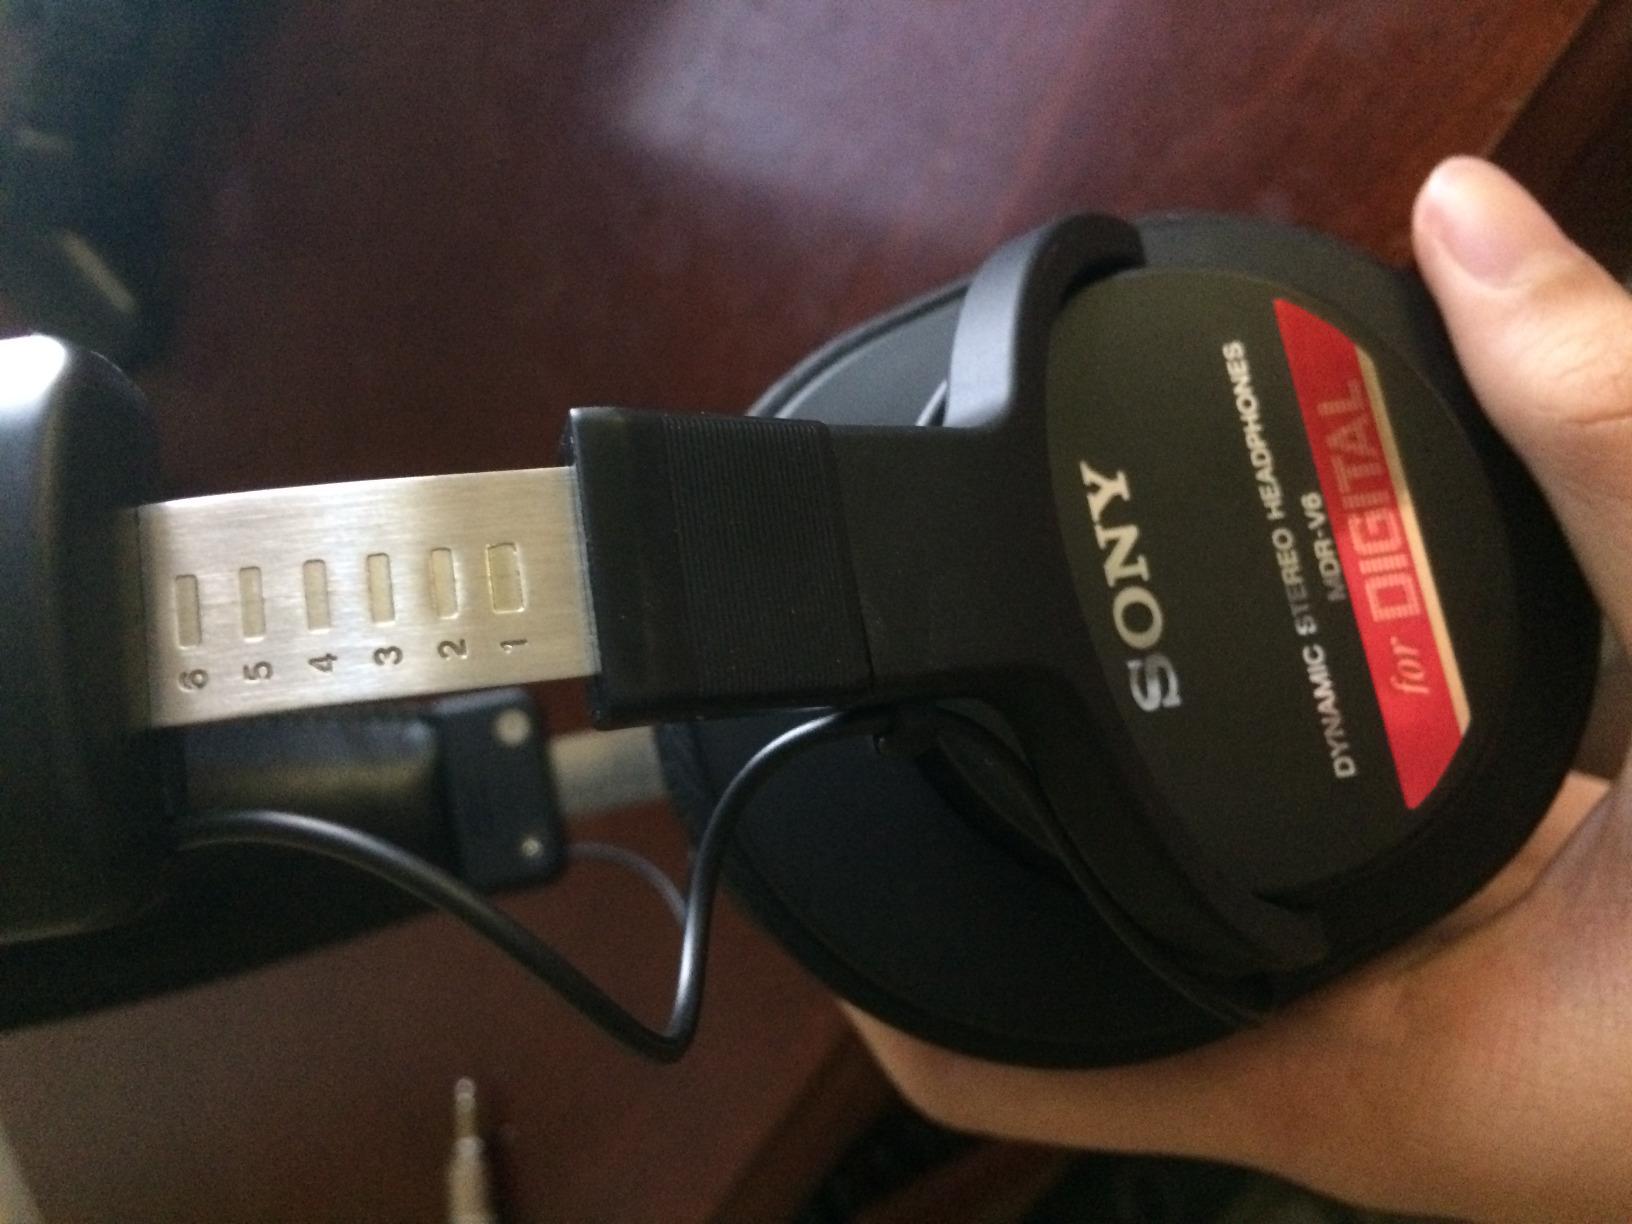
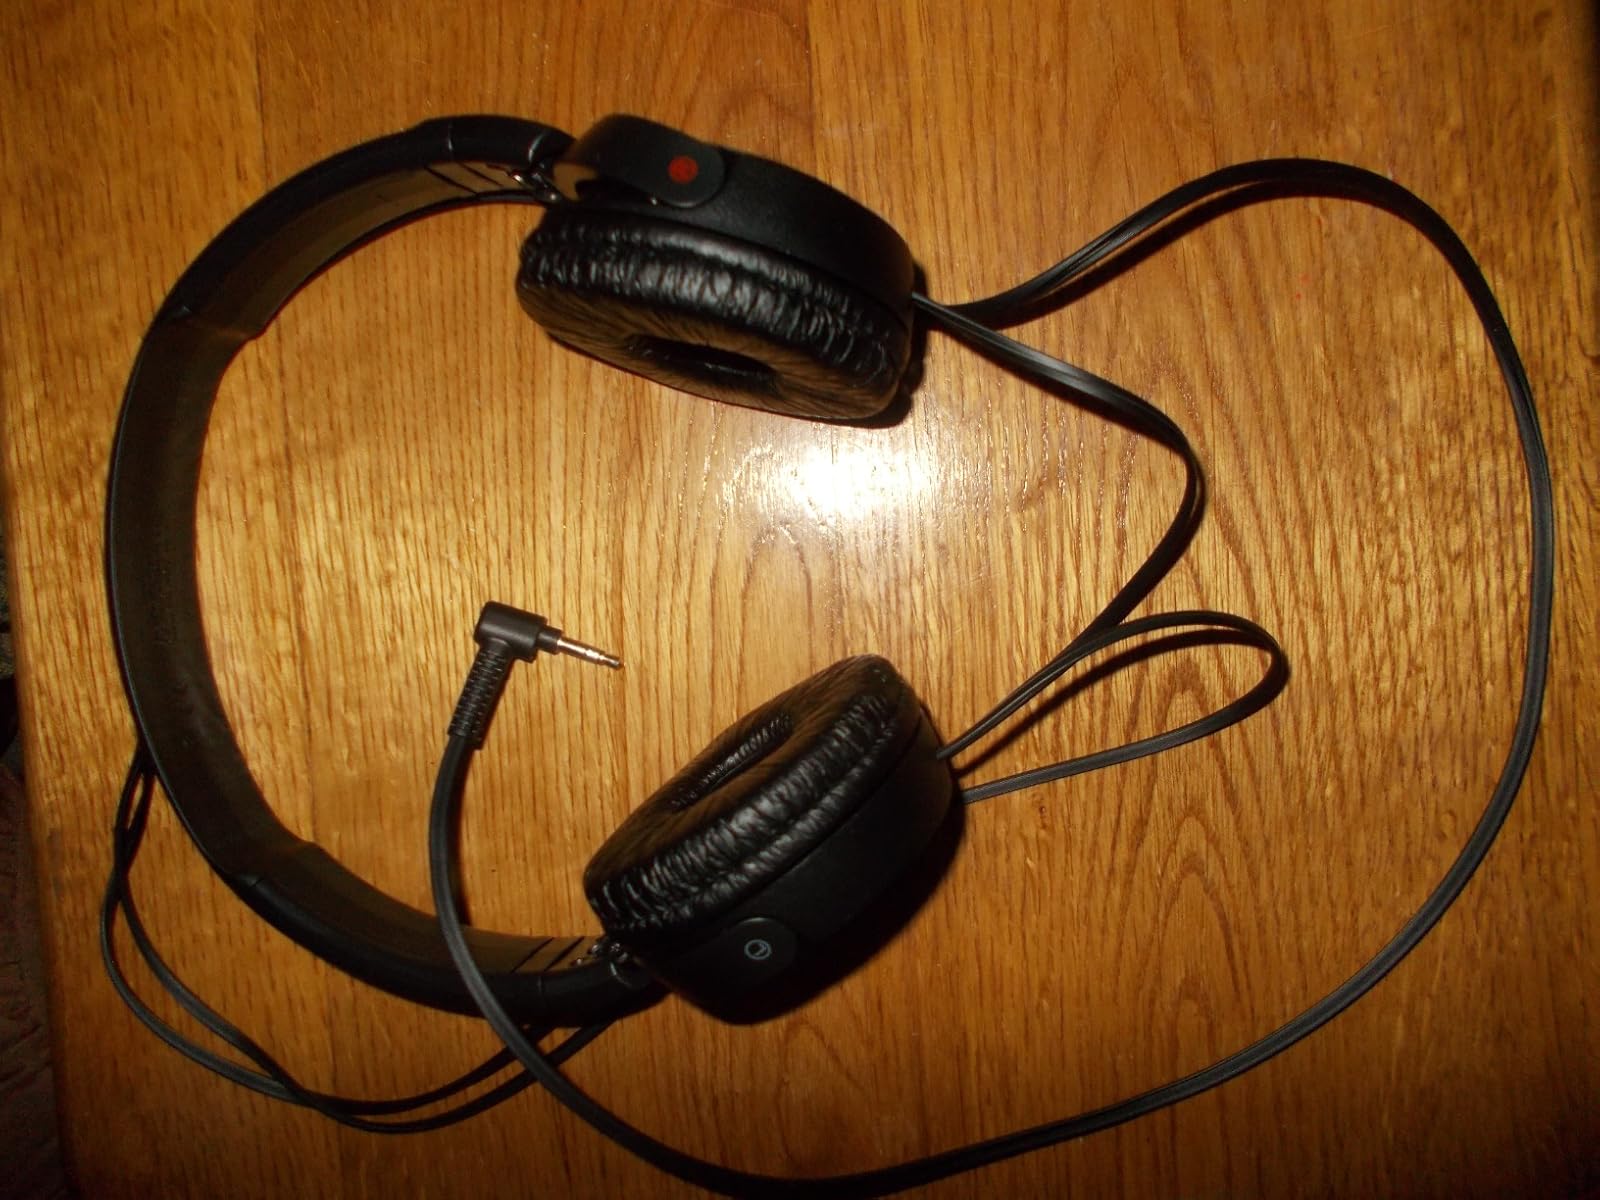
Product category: headphones
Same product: no